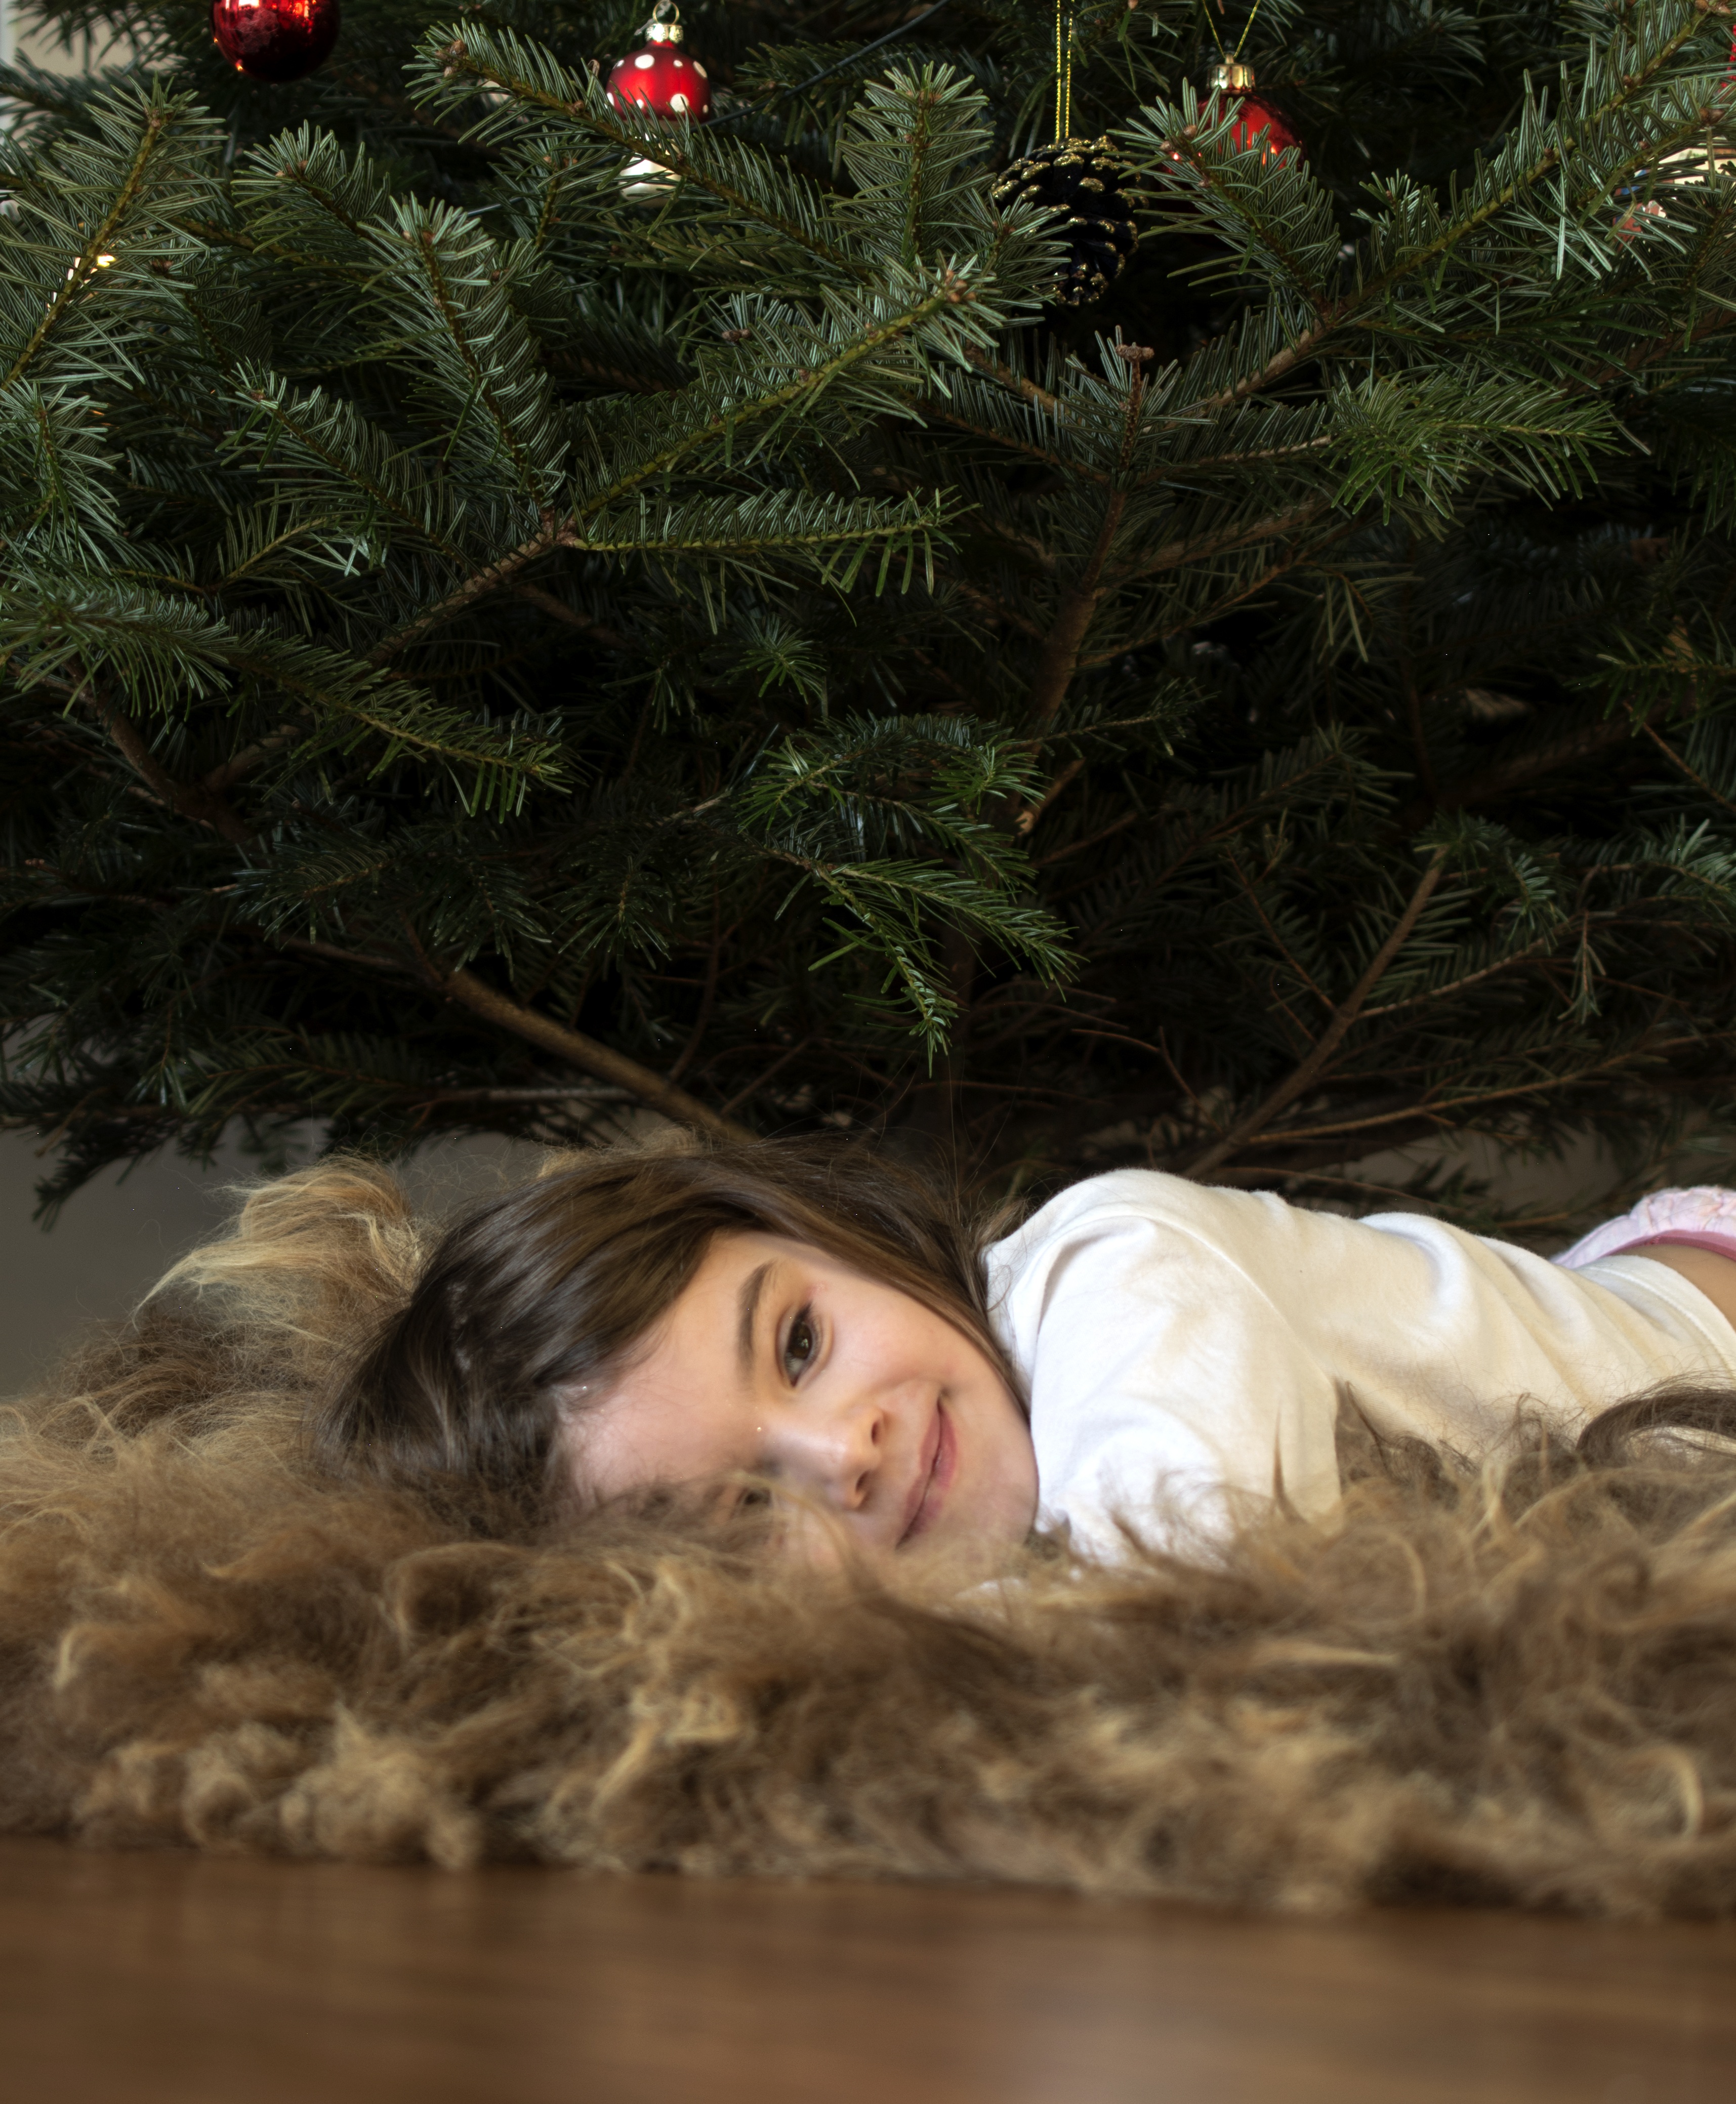
tree, person, people, plant, girl, hair, white, house, kid, home, cute, female, love, portrait, young, youth, small, holiday, child, christmas, fir, christmas tree, childhood, smiling, smile, relaxing, conifer, caucasian, cheerful, christmas decoration, face, indoors, children, one, mother, happy, happiness, innocence, little, joy, xmas, daughter, pine family, xmas tree, woody plant